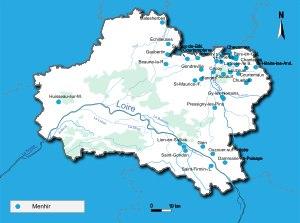
La Préhistoire du Loiret est la période comprise entre les premières traces laissées par les Hommes sur le territoire du département du Loiret et les premiers documents écrits. Elle commence vers 550 000 ans avant le présent et se termine à la fin du Néolithique, vers 2000 av. J.-C..